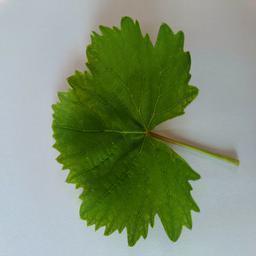
Label: Healthy Leaves